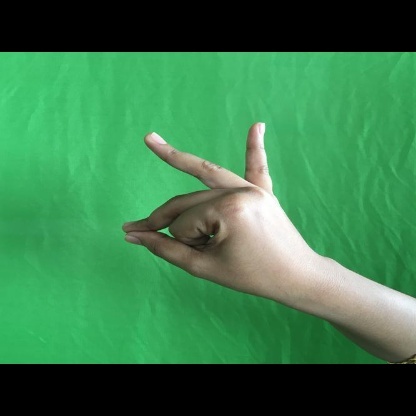
Mudra: Bramaram